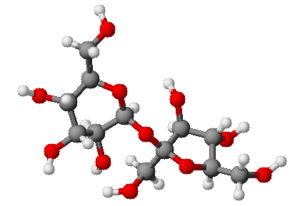
Modèle moléculaire d'une molécule de saccharose. Italiano: modello molecolare del saccarosio.